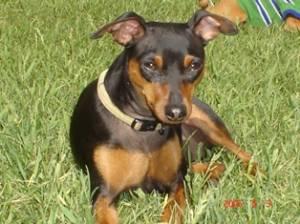
Breed: miniature pinscher